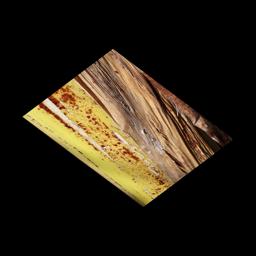
Label: BACTERIAL SOFT ROT